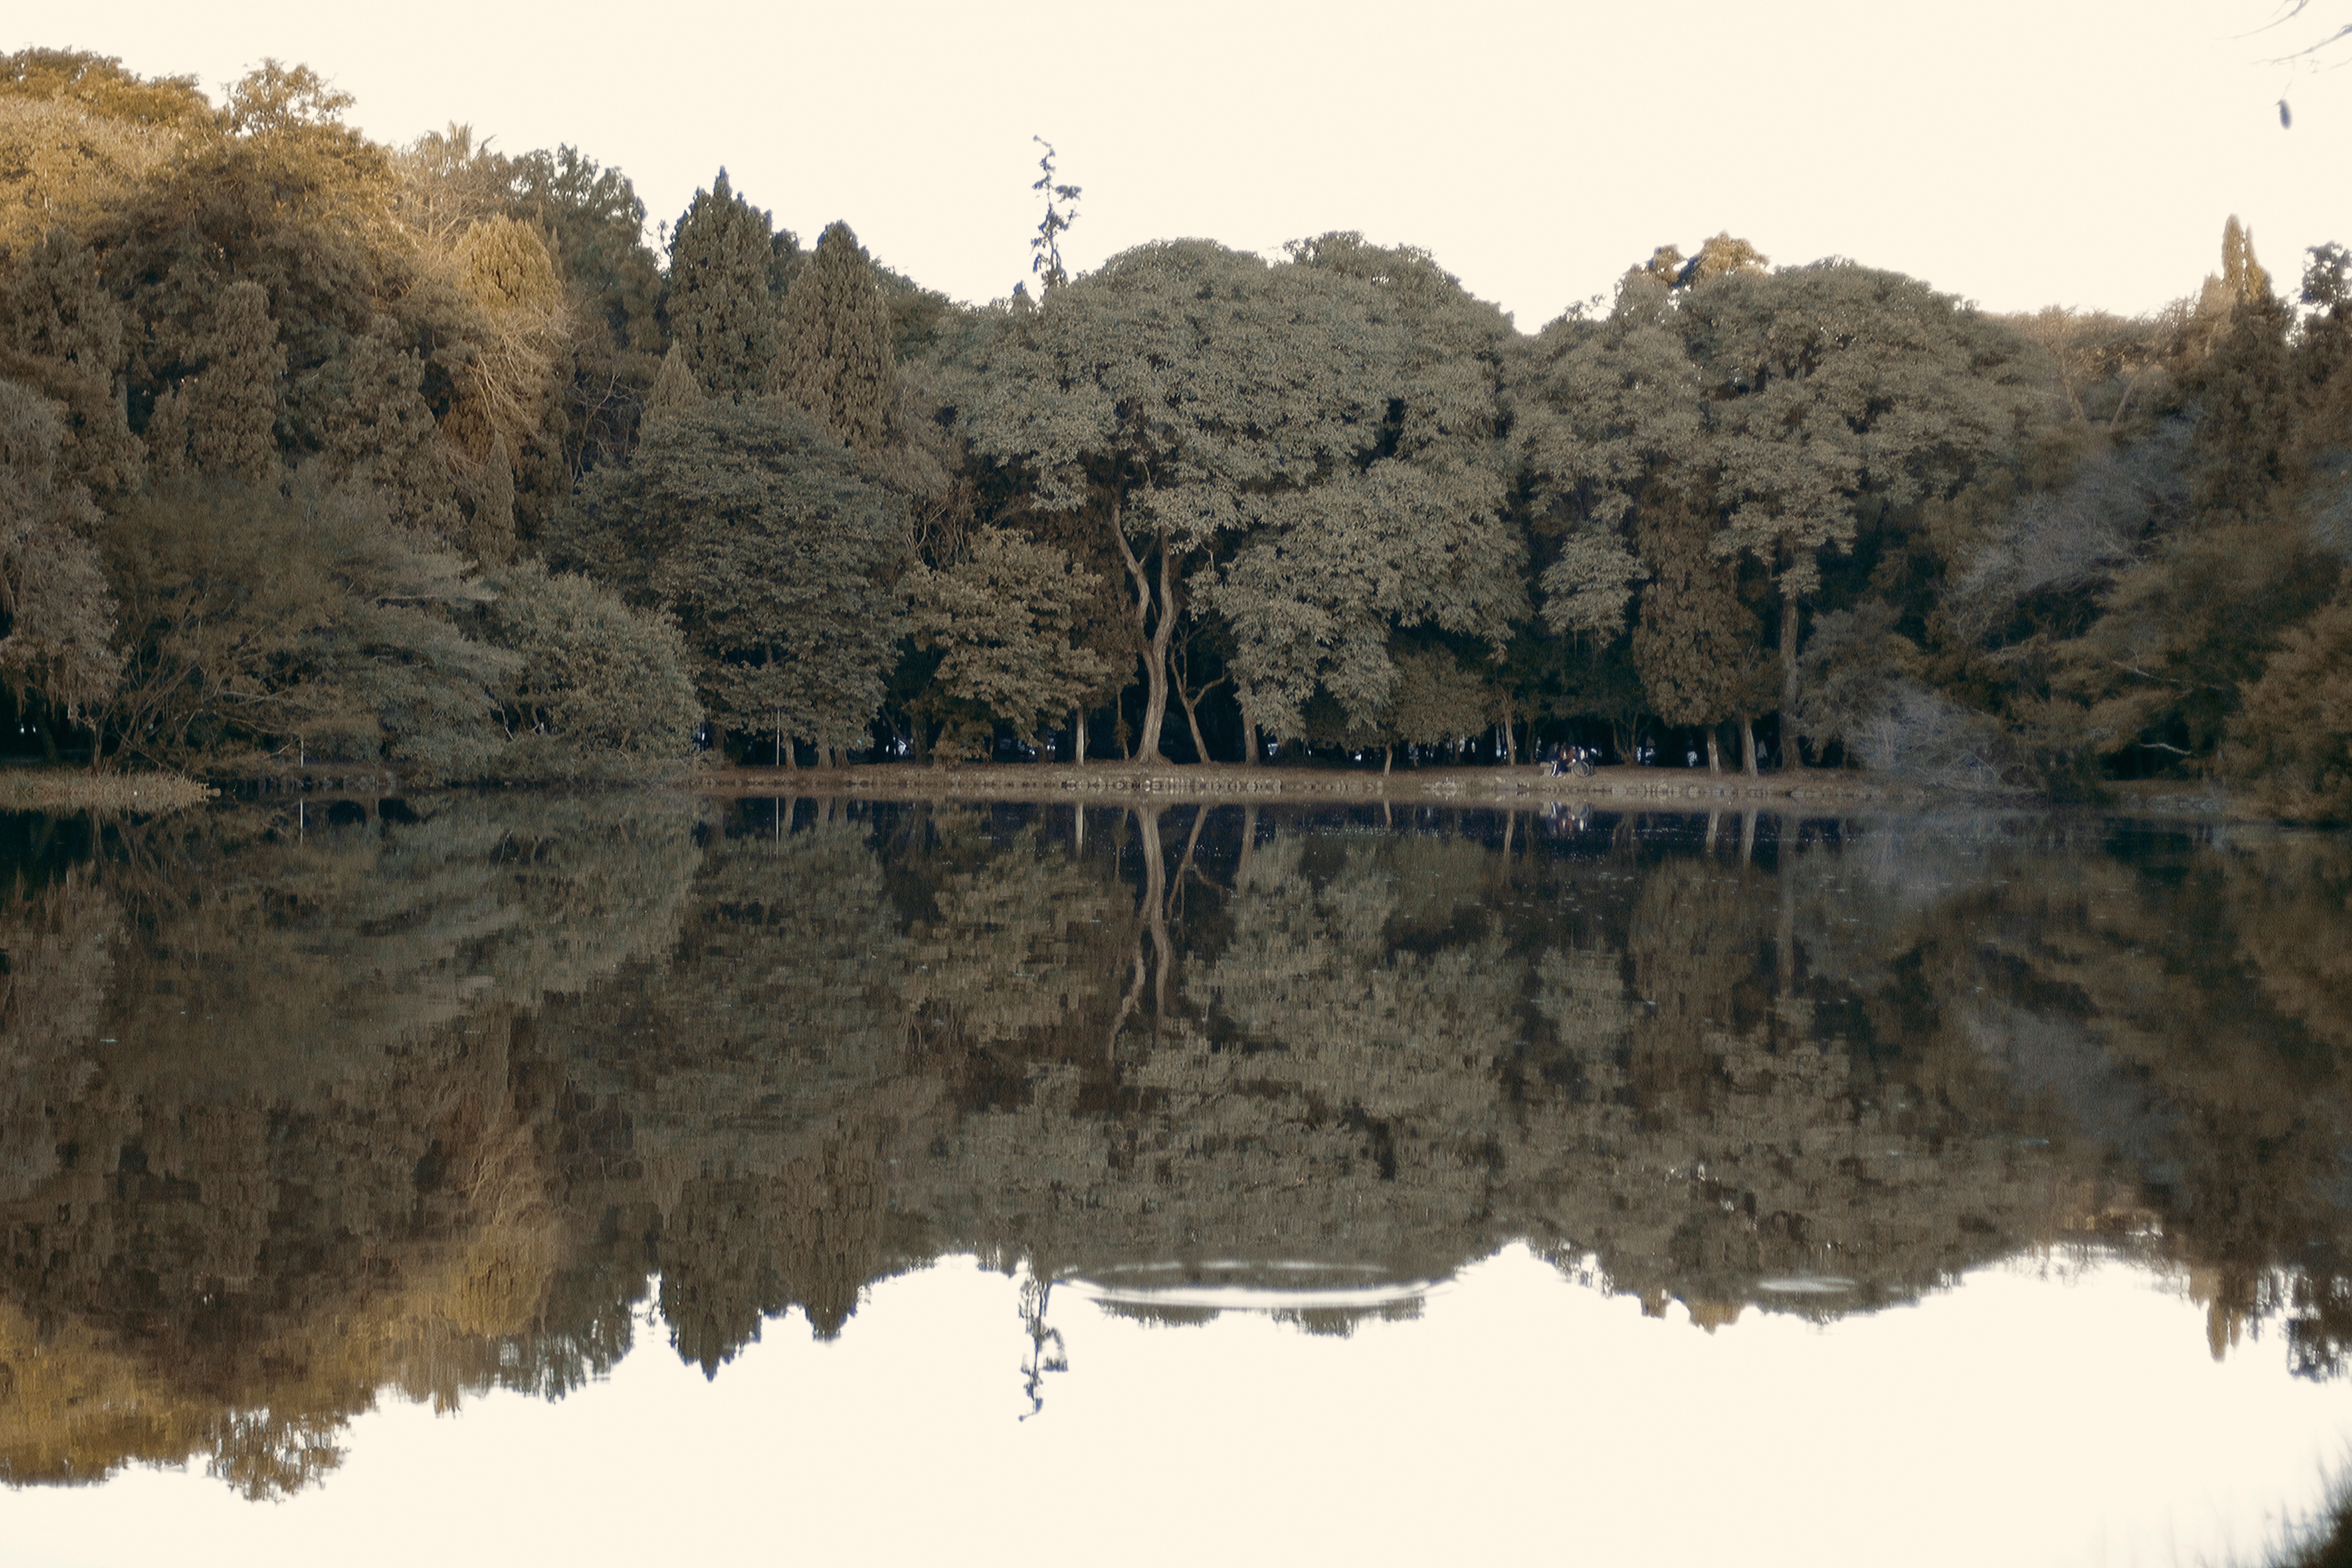
tree, water, wilderness, mountain, snow, winter, lake, river, reflection, reservoir, season, woody plant